South African Class Experimental 1 4-6-2

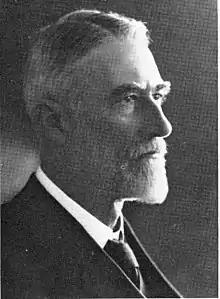
H.M. Beatty

In the first few years of the twentieth century, H.M. Beatty, Chief Locomotive Superintendent of the Cape Government Railways (CGR), experimented with various forms of compound steam locomotives. One of these engines was delivered by the North British Locomotive Company (NBL) in 1907. It was a three-cylinder compound locomotive, based on the second version of the CGR's Karoo Class. The locomotive was numbered 900, but it was not classified by the CGR and was simply referred to as the Compound Karoo.